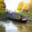
Label: ship